Li Jinzhong

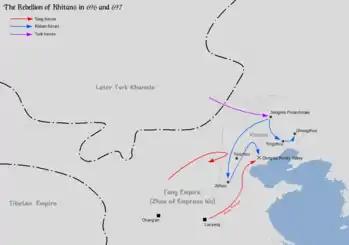
The Khitan rebellion led by Li Jinzhong

Li Jinzhong (died September 23, 696), titled Wushang Khan (無上可汗, literally "the khan that had no superior"), was a khan of the Khitans who, along with his brother-in-law Sun Wanrong, rose against the Wu Zhou dynasty in 696 and further invaded Wu Zhou territories. He died late in 696 and was succeeded by Sun.